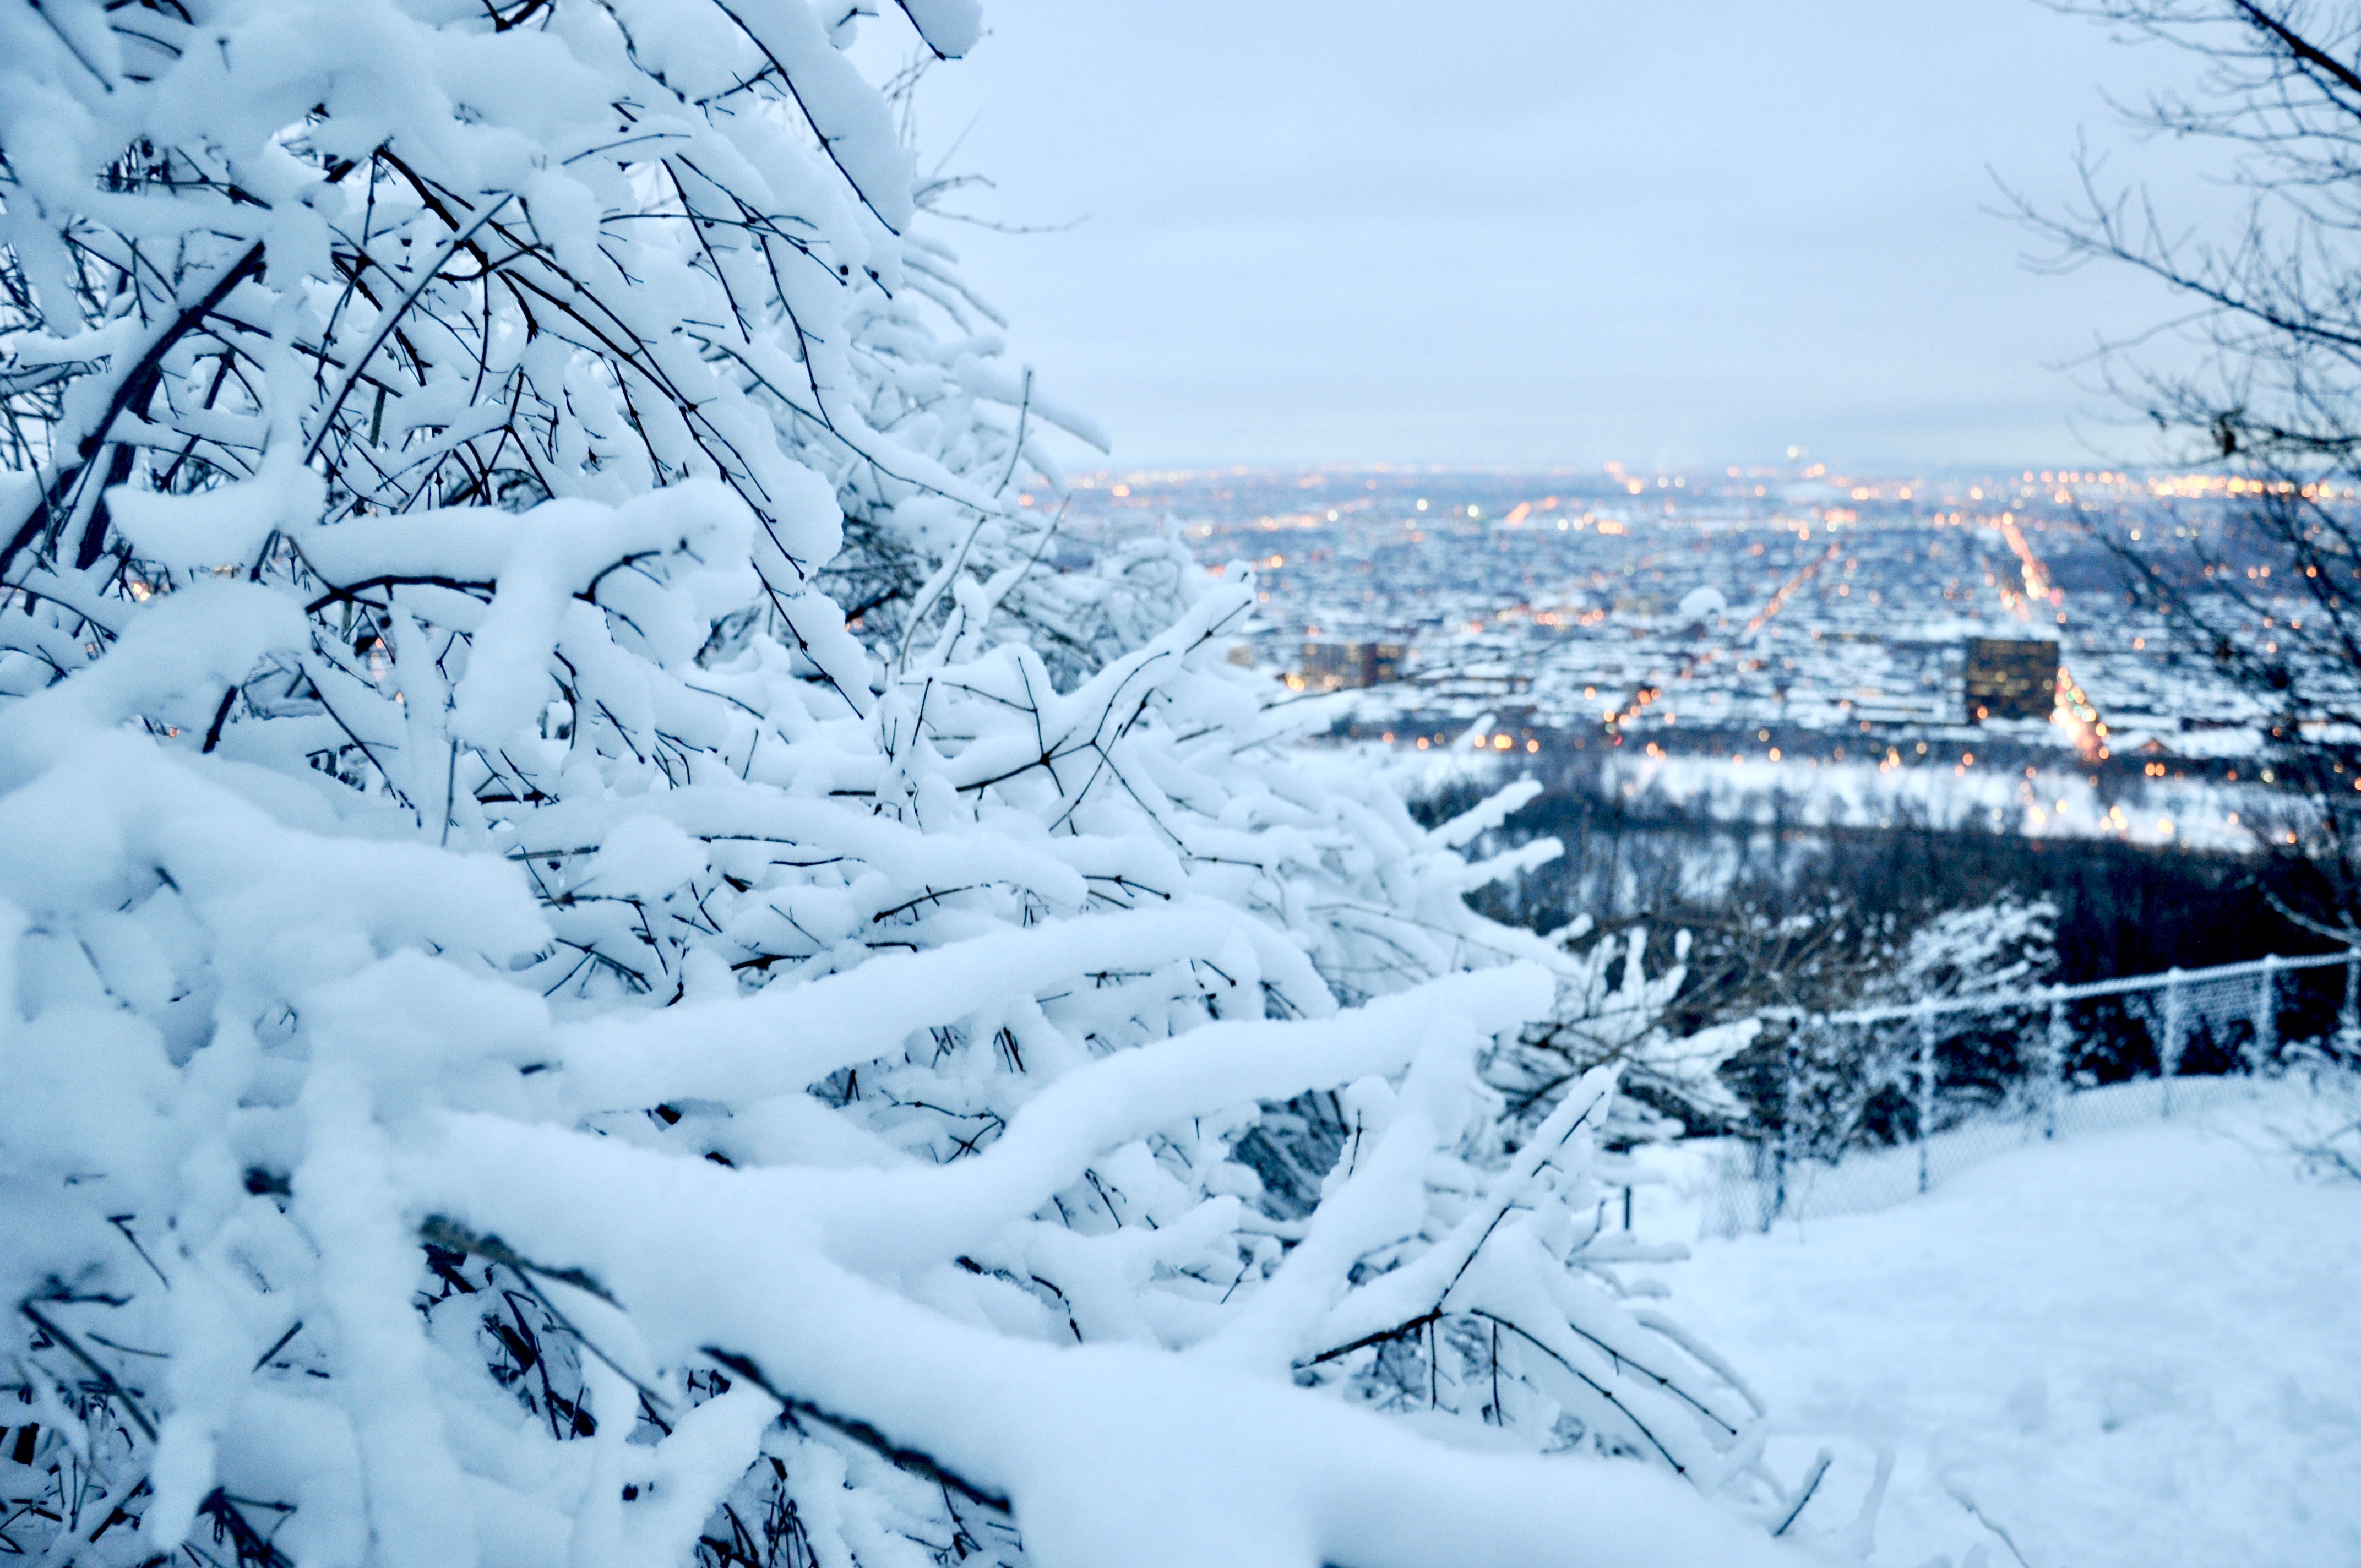
snow, winter, tree, freezing, sky, branch, frost, ice, urban area, woody plant, blizzard, plant, winter storm, cloud, city, architecture, photography, geological phenomenon, landscape, mountain, world, twig